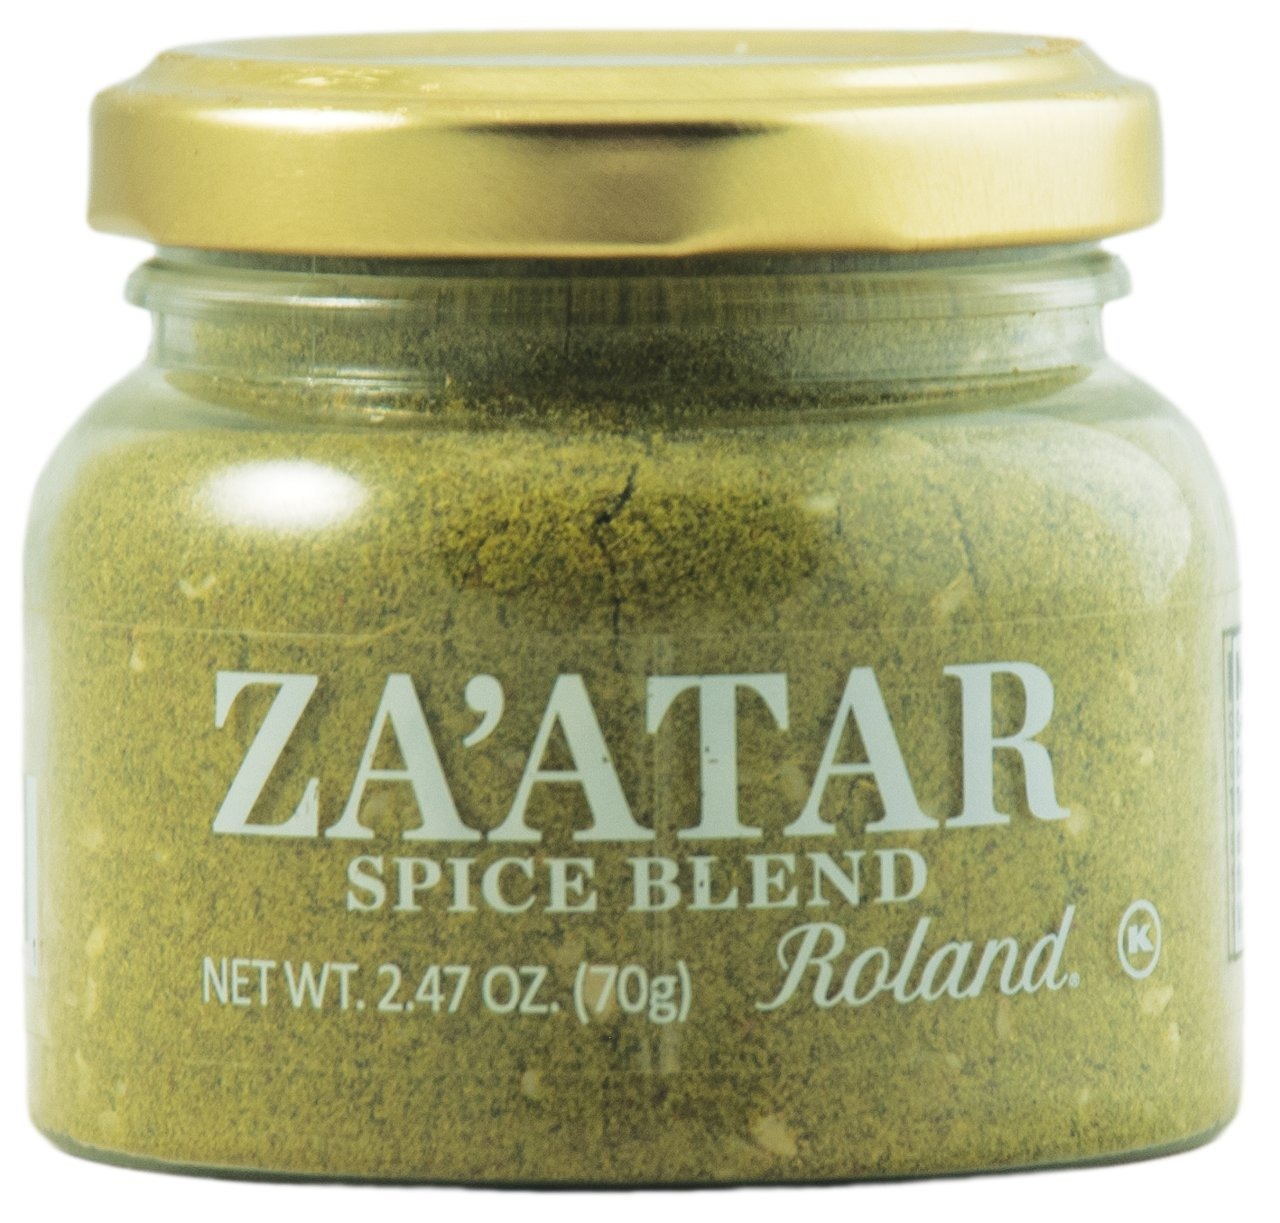
Item Name: Roland Foods Za'atar Spice Blend, Specialty Imported Food, 2.47-Ounce Jar
Bullet Point 1: AROMATIC AND EARTHY TASTE: Roland Foods Za'atar Spice Blend has a delightful fragrant mix of sesame seeds, sumac, and dried herbs
Bullet Point 2: READY TO USE: Traditionally served on top of labne, a thick yogurt or sprinkled on hummus
Bullet Point 3: RECIPE INSPIRATIONS: A tasty Middle Eastern seasoning sprinkled over chicken, beef, or seafood
Bullet Point 4: RESTAURANT QUALITY: Ideal for use in food service or in the home
Bullet Point 5: IMPORTED FROM ISRAEL: A gourmet international specialty food product
Value: 3.0
Unit: pound

Price: 7